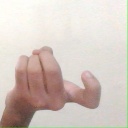
अक्षर: ज